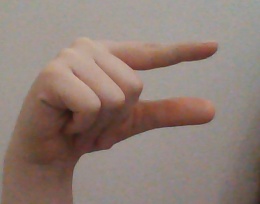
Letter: dal